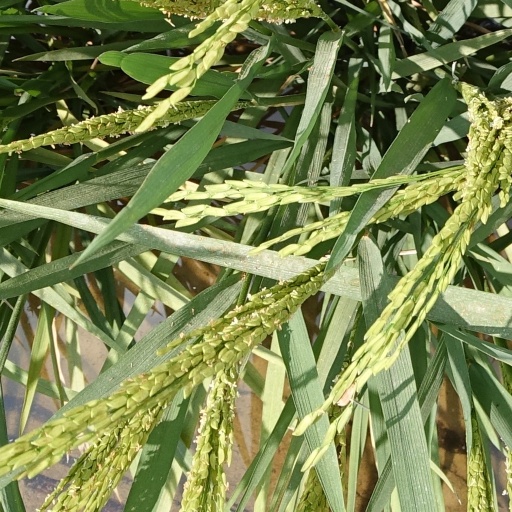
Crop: rice